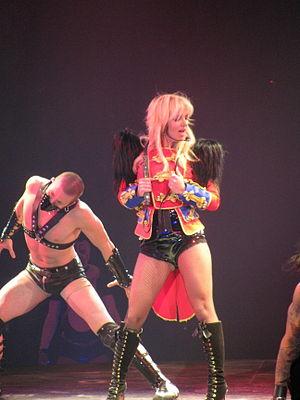
La chanteuse américaine Britney Spears compte six tournées en tête d'affiche, cinq s'étant joué à l'international. Elle ouvre d'abord en concert pour NSYNC avant d'entamer sa propre première tournée en tête d'affiche entre 1999 et 2000, le ...Baby One More Time Tour, seulement en Amérique du Nord. Son succès mène à des dates supplémentaires intitulées Crazy 2K. Jae-Ha Kim du Chicago Sun-Times commente que Spears a ce petit 'truc' qui faisait le succès des pin-ups par le passé. En 2000 et 2001, elle joue la tournée Oops!... I Did It Again World Tour à l'international. Elle est bien accueillie surtout grâce à l'énergie de Spears en concert. Elle entame ensuite le Dream Within a Dream Tour en 2001 et 2002, visitant le Japon et le Mexique pour la première fois. Les performances s'accompagne d'effets spéciaux, la pièce de résistance étant un écran qui pompait plus de deux tonnes d'eau sur scène pendant un rappel du morceau ...Baby One More Time. Pendant un concert à Miami, Britney arrête son concert considérant qu'il était trop dangereux de jouer sous la pluie.